Canon EOS 5D Mark IV

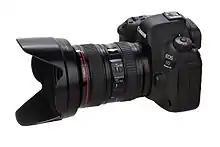
With lens

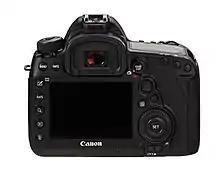
Rear view

On 20 April 2017 Canon issued a press release, announcing the upcoming availability of a C-LOG upgrade for existing EOS 5D Mark IV cameras. Pricing was set at $99 USD and cameras shipping with the feature upgrade pre-installed were announced for July 2017.